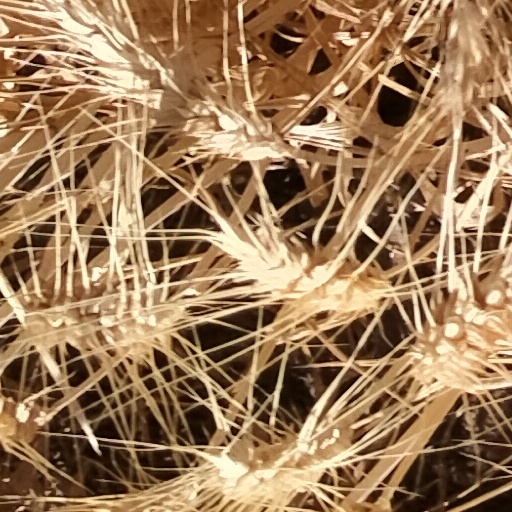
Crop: wheat